Forestry in Estonia

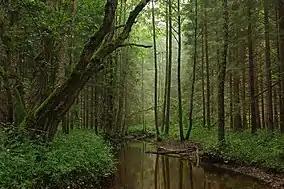
Wooded landscape in Estonia.

Forests cover about 50% of the territory of Estonia, or around 2 million hectares, and so make out an important and dominating landscape type in the country. National law and policies recognize that forests are a natural and ecological resource, and the importance of forests is to be considered from an economic, social, ecological and cultural aspect.